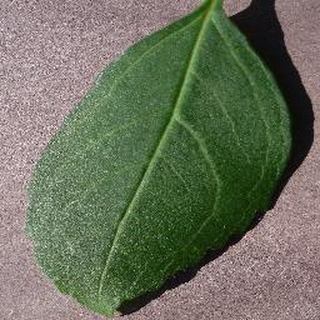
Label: healthy_cherry